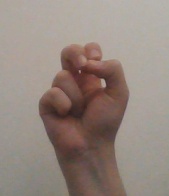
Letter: gaaf